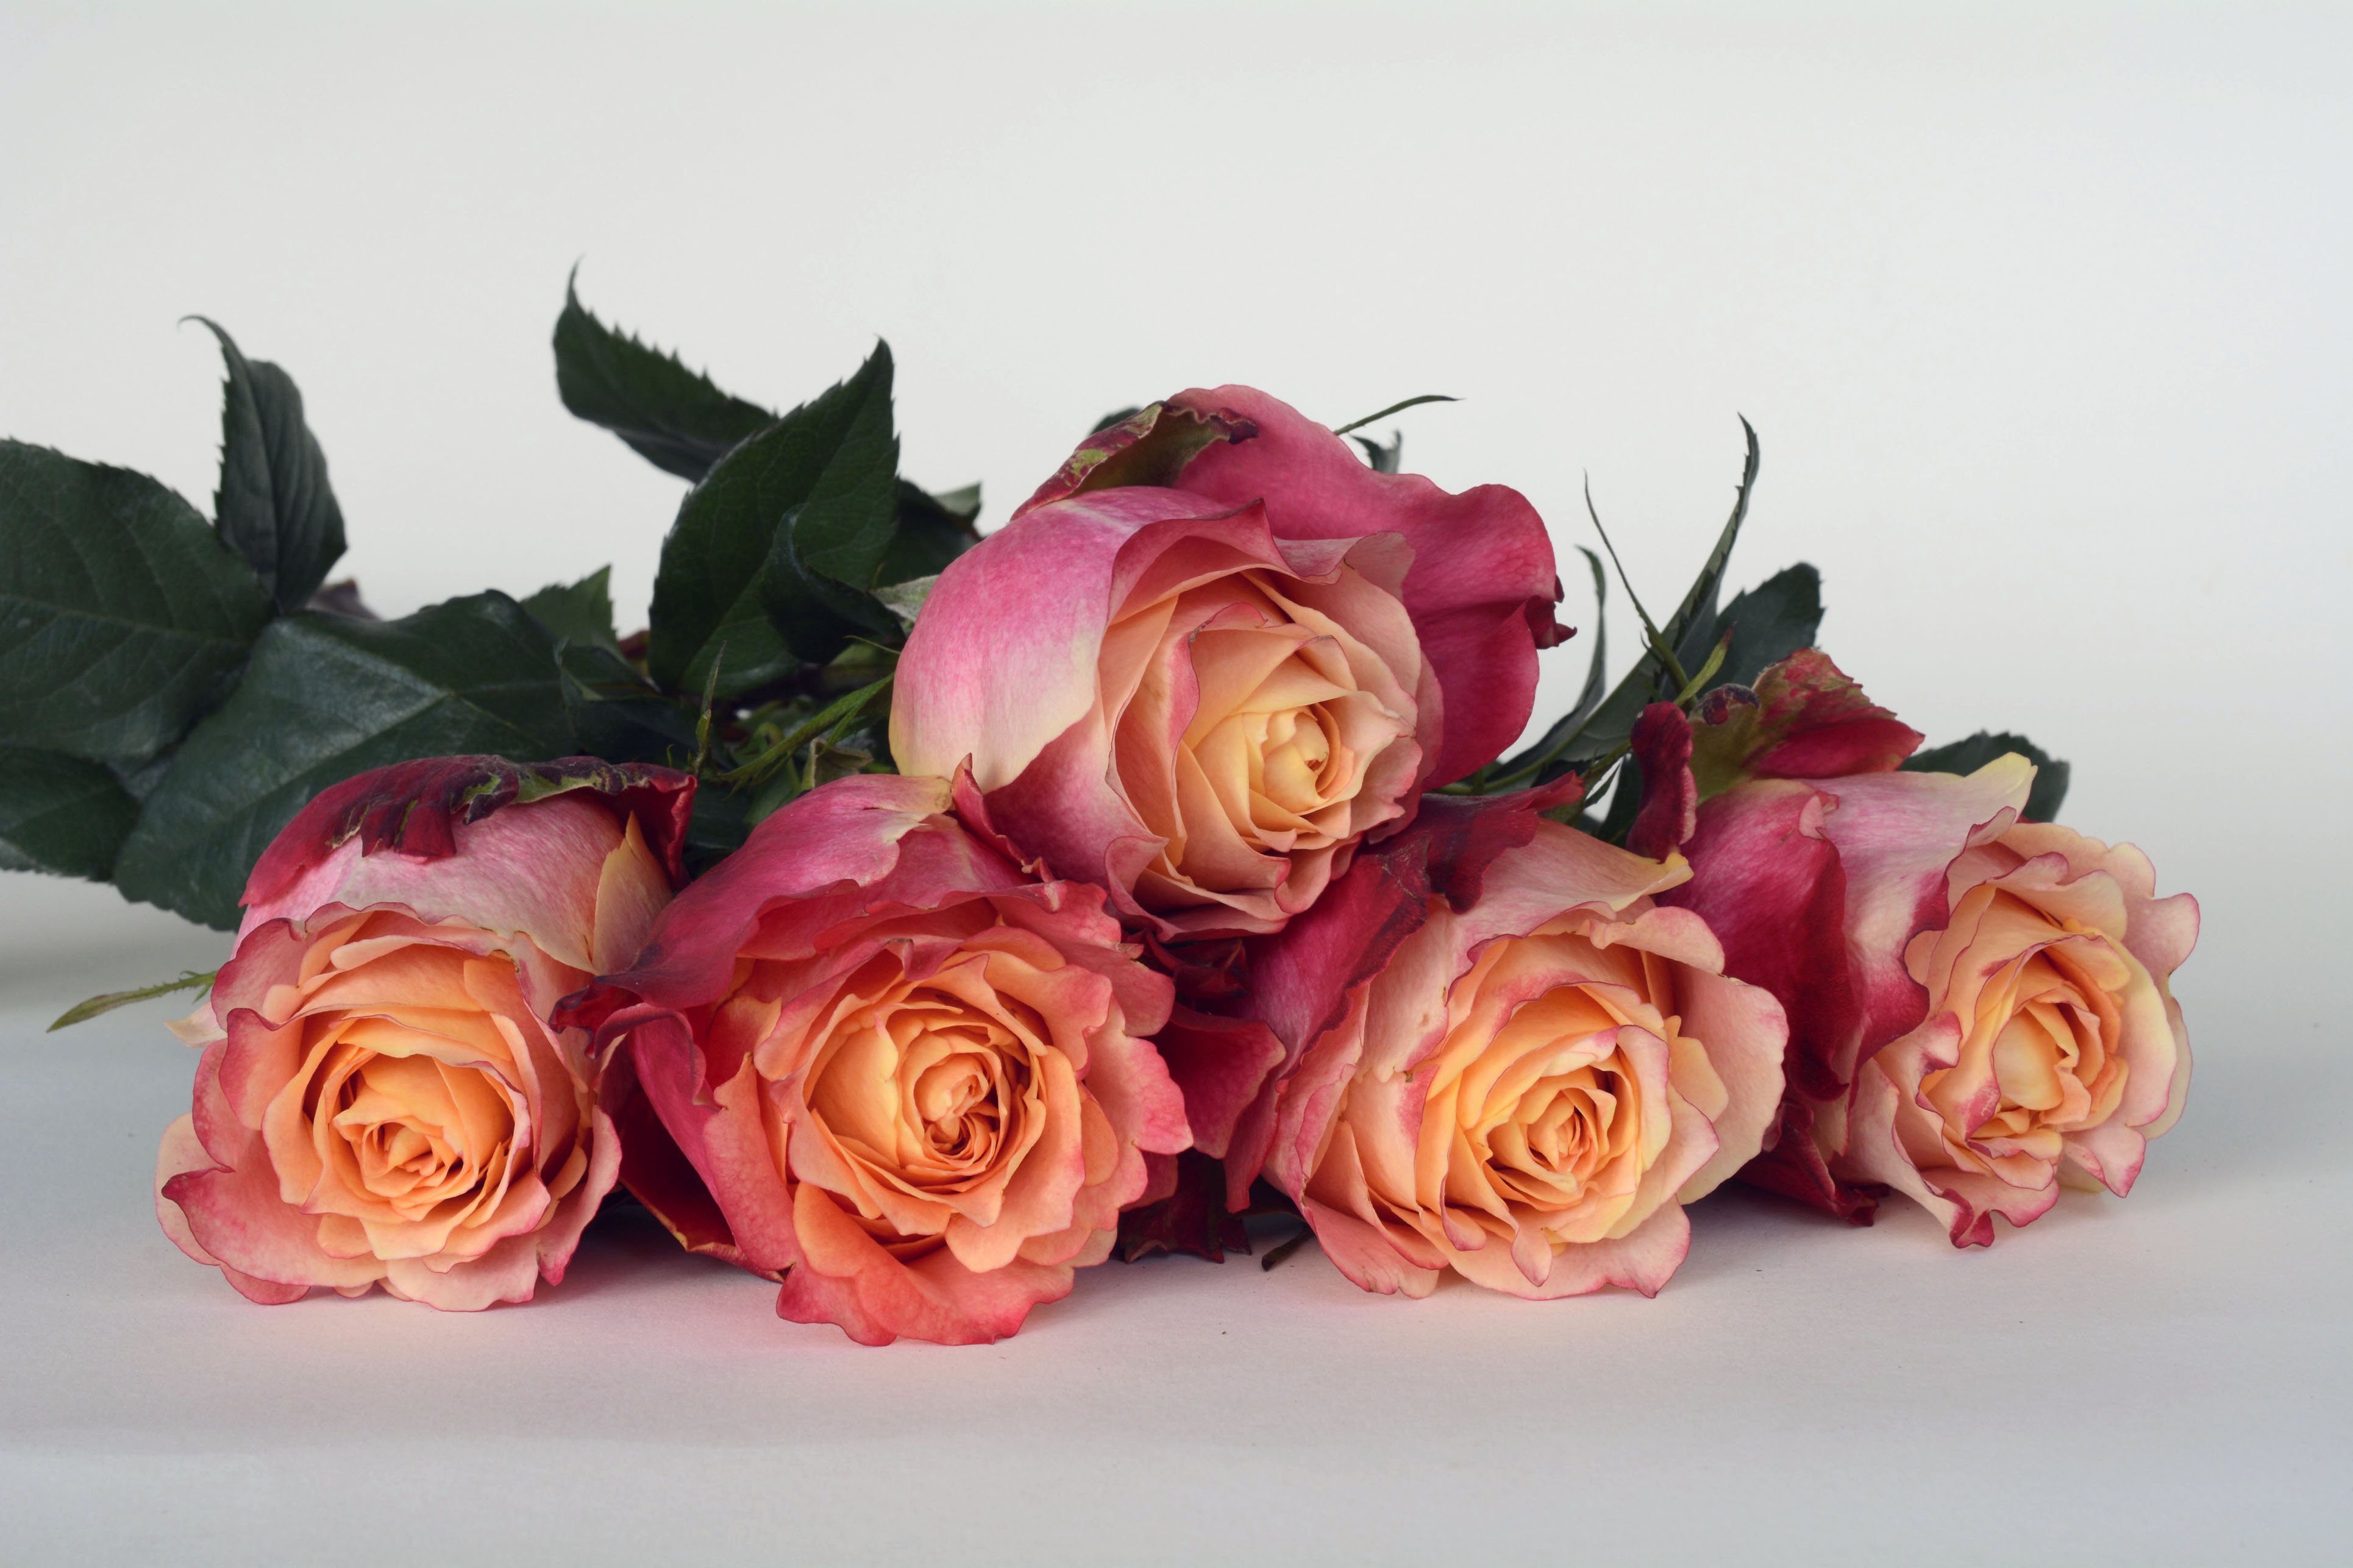
nature, plant, flower, petal, love, bouquet, rose, romance, romantic, pink, wedding, marriage, flora, thank you, wedding day, flowers, roses, petals, beautiful, luck, rose petals, greeting, greeting card, bouquet of flowers, floristry, floribunda, fragrance, marry, rose flower, flowering plant, garden roses, rose family, mother's day, promise, marriage ceremony, war of the roses, flower bouquet, cut flowers, floral design, land plant, rosa centifolia, flower arranging